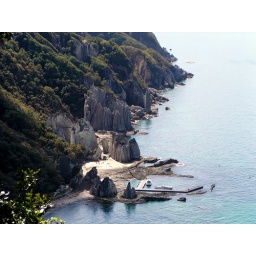
crazy rock formations near my house